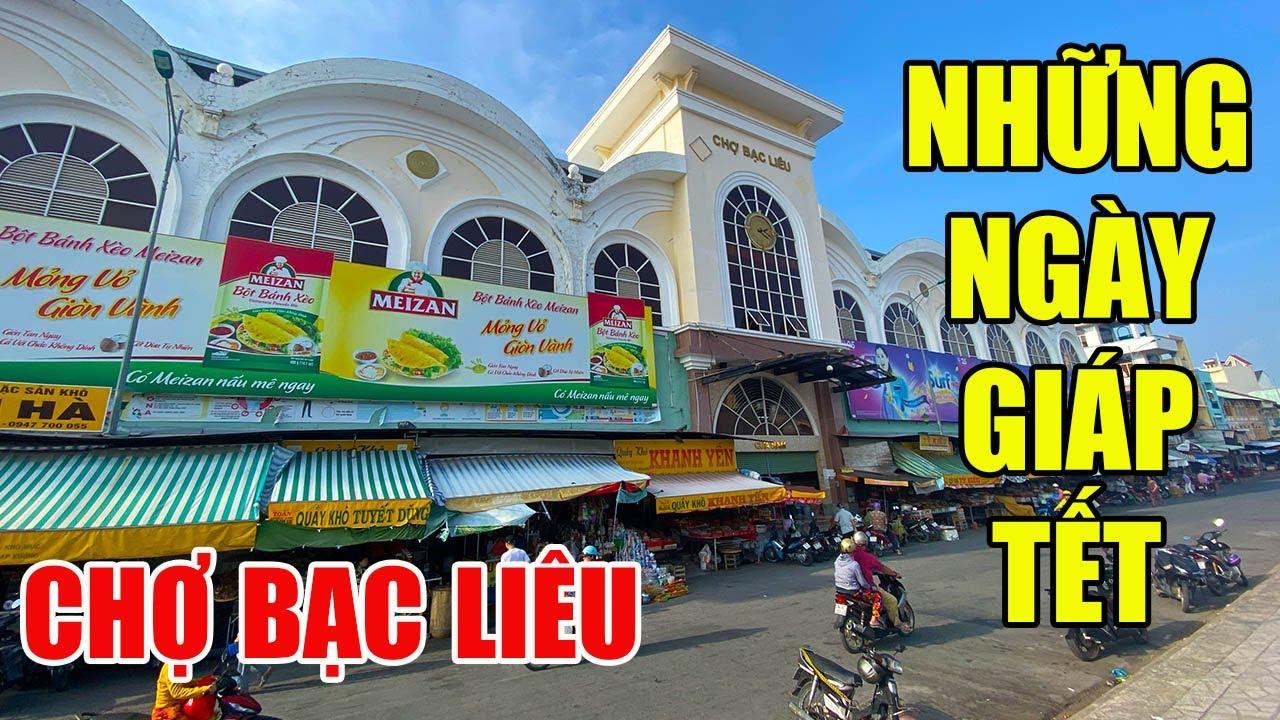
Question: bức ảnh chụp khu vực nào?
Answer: bức ảnh đang chụp chợ bạc liêu